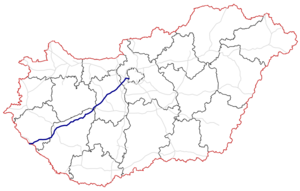
La liste des autoroutes de Hongrie présente les autoroutes mises en service et celles en cours de réalisation ou en projet.